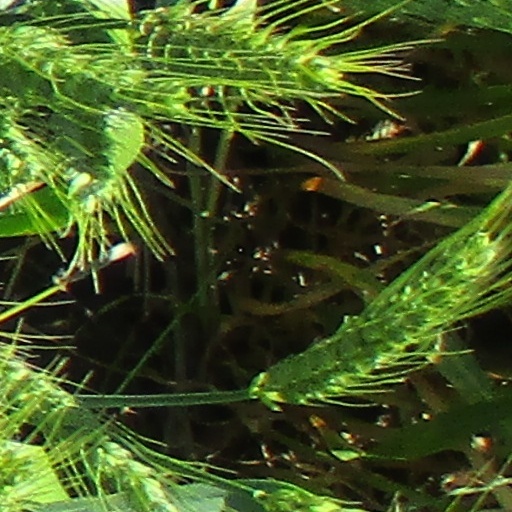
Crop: wheat